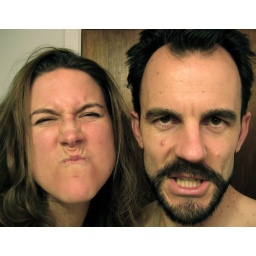
faces in the bathroom mirror